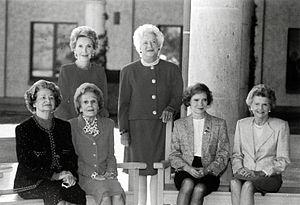
Photos des épouses d'anciens présidents américains. Lady Bird Johnson, Pat Nixon, Rosalynn Carter, Betty Ford (devant de gauche à droite), Nancy Reagan et Barbara Bush (debout, de gauche à droite).
Thelma Catherine Ryan Nixon, née le 16 mars 1912 à Ely et morte le 22 juin 1993 à Park Ridge, est l'épouse de Richard Nixon, 37ᵉ président des États-Unis entre le 20 janvier 1969 et le 8 août 1974. Elle est davantage connue sous son surnom de Pat Nixon, voire Patricia Nixon.
La Première dame des États-Unis, est le titre non officiel donné à l'hôtesse de la Maison-Blanche. Cette fonction étant traditionnellement occupée par la femme du président des États-Unis, le titre est souvent pris pour qualifier l'épouse du président en place. Cependant plusieurs femmes qui n'étaient pas l'épouse du président ont servi comme First Lady lorsque le président était célibataire ou veuf ou quand l'épouse de ce dernier était dans l'incapacité de remplir le rôle de Première dame. Dans ces cas, le poste est occupé par une femme parente ou amie du président. On parle alors aussi d'« hôtesse de la Maison-Blanche ».